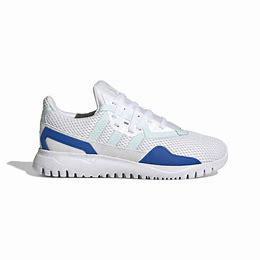
Brand: Adidas
Model: Originals Flex